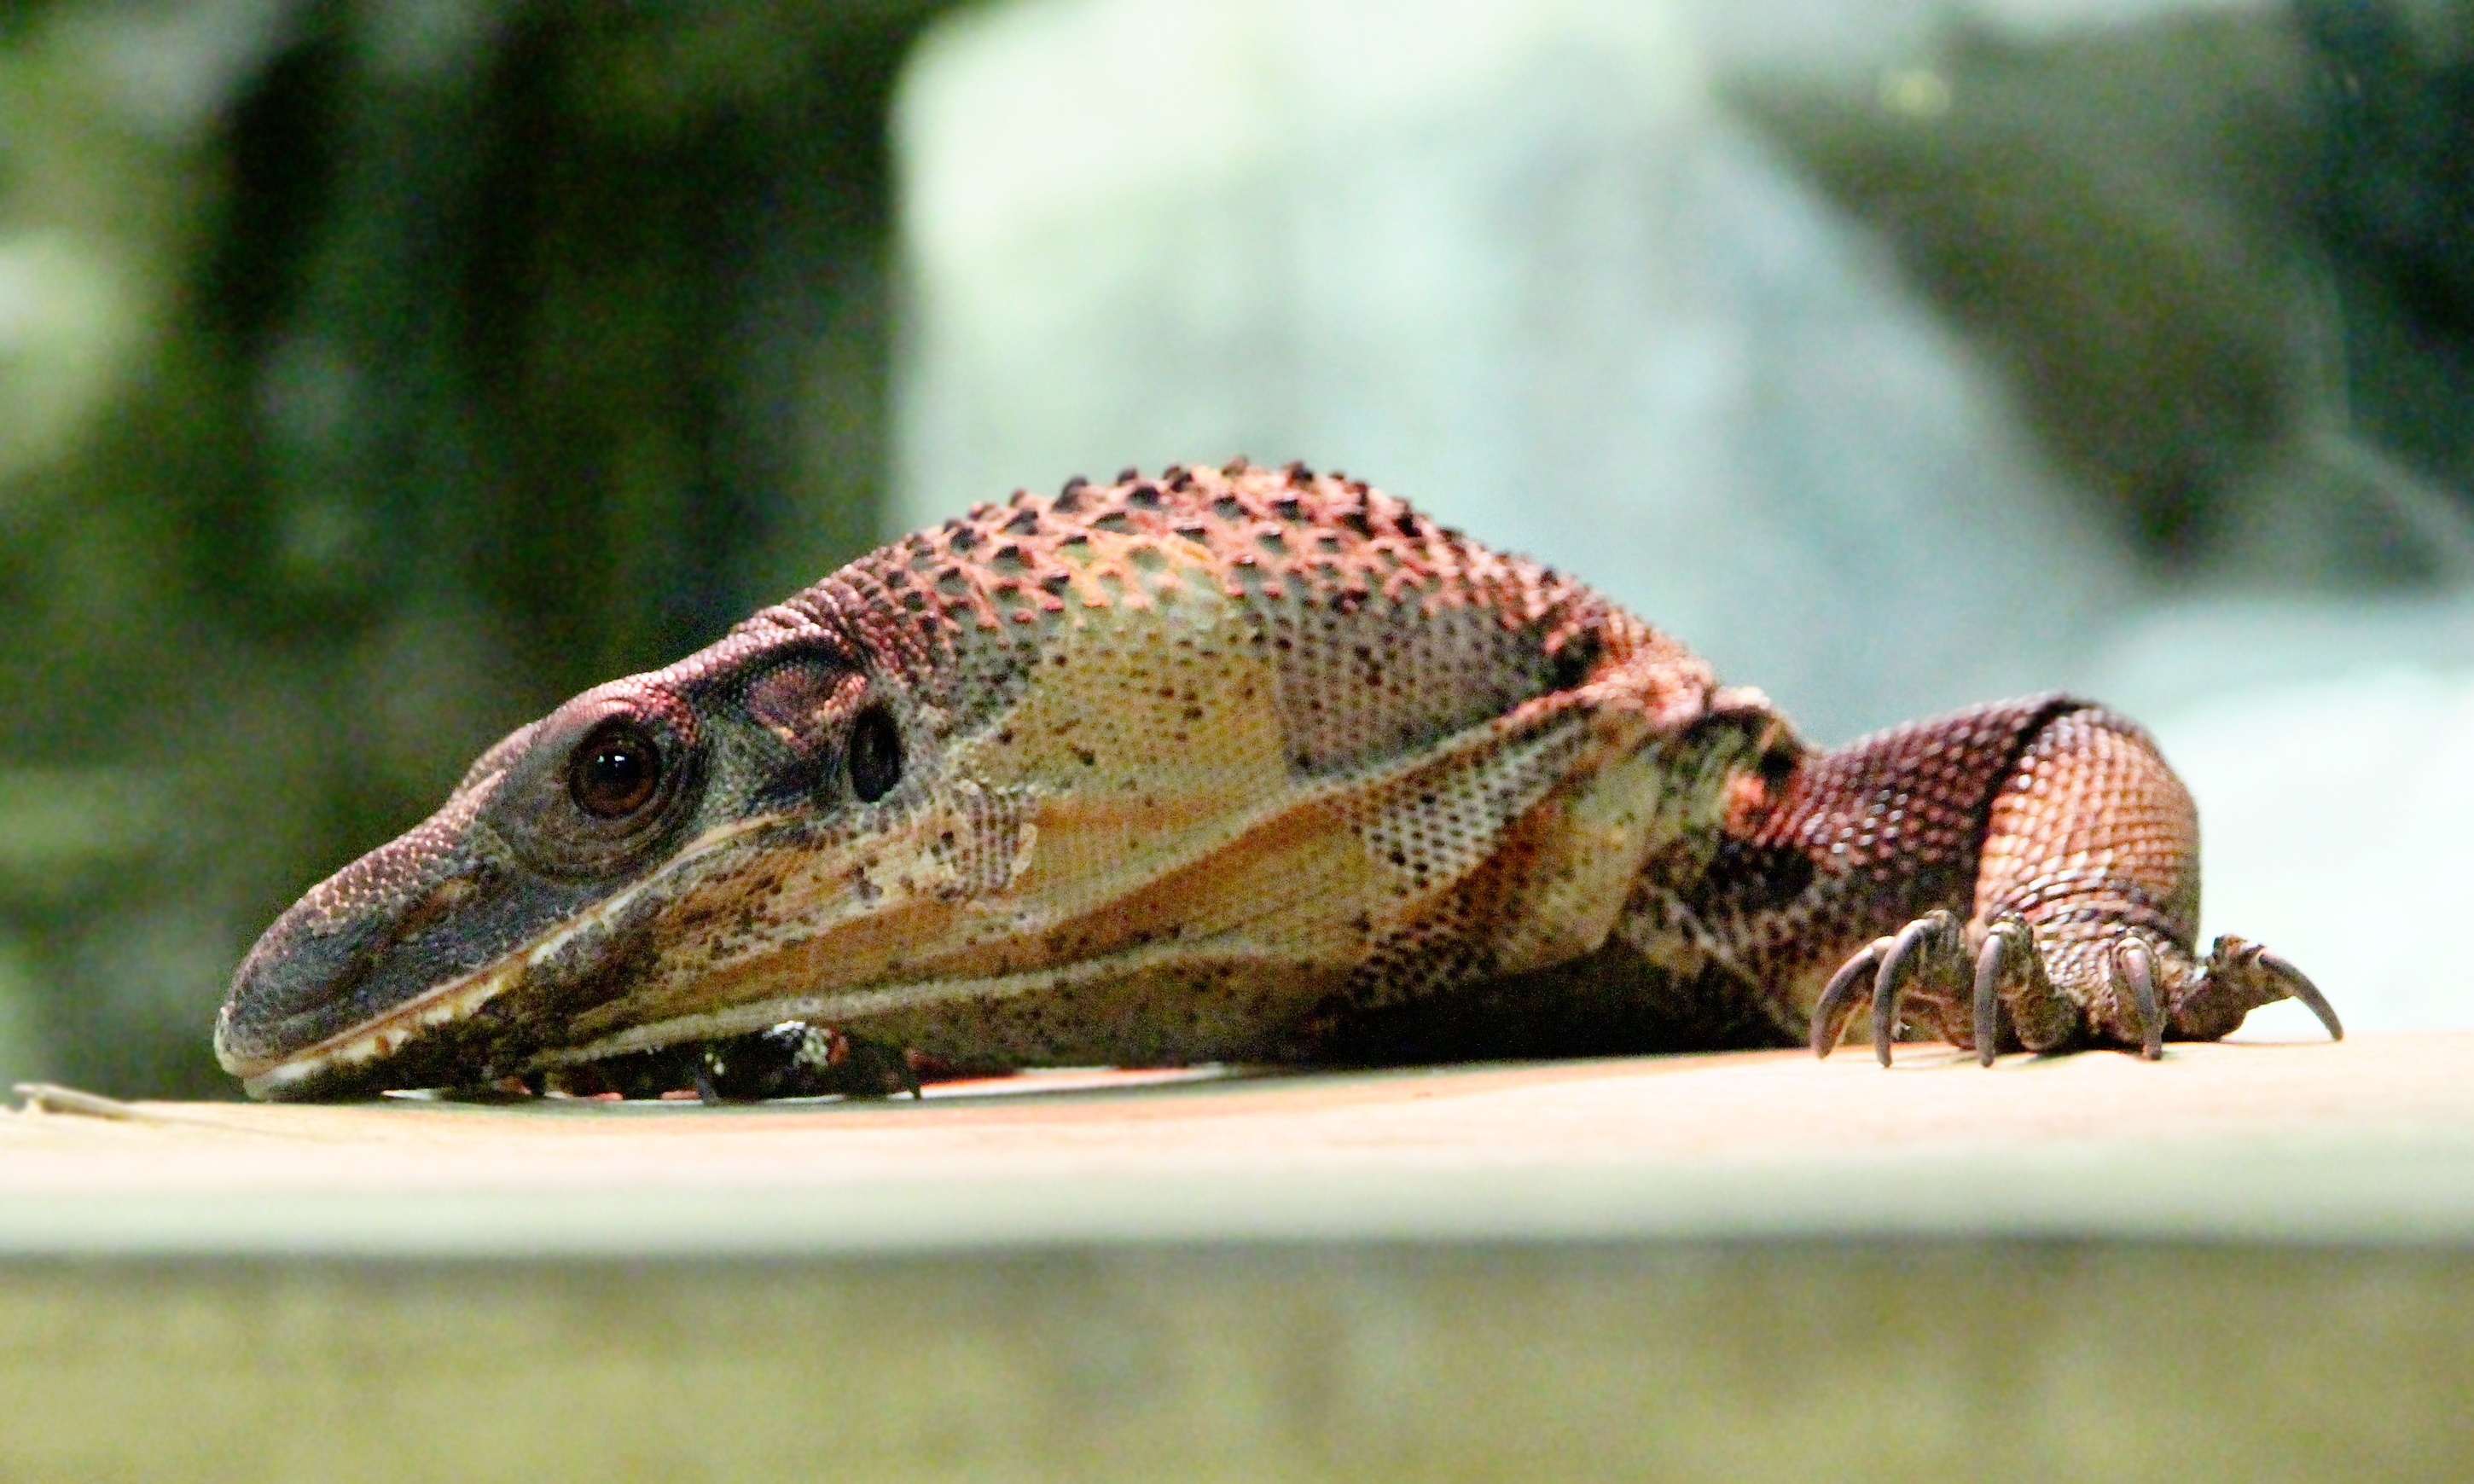
animal, wildlife, reptile, amphibian, fauna, lizard, gecko, monitor, close up, chameleon, vertebrate, scaly, lies, macro photography, agamidae, scaled reptile, south asia monitor, varanus rudicollis